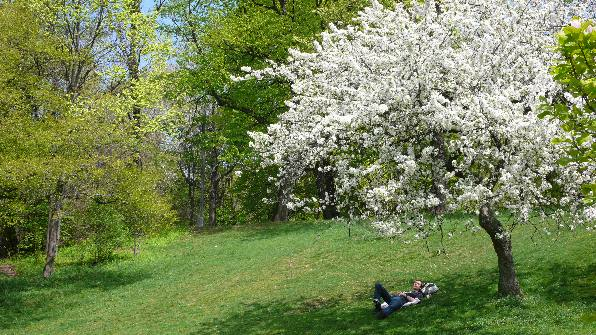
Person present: No